RRR

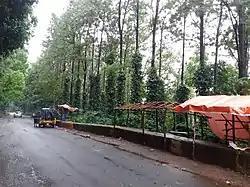

After their recovery, an action sequence featuring Charan, Rama Rao and 2000 junior artists was shot, reportedly at a cost more than . Introductory sequences of Rama Rao and Charan costed the production upwards of , a sum considered higher than the total budget of many small Indian films. In August 2019, the production headed to Bulgaria to film the second schedule where the crew shot crucial scenes featuring Rama Rao. The shoot was stalled during October 2019 as Rajamouli had to attend a screening of "" (2015) at the Royal Albert Hall in London.